Schneider CA1

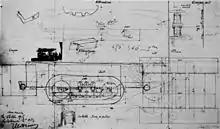
Tank drawings ordered by Colonel Estienne right after the Souain experiment, drawn on 11 December 1915. The plans are basically based on the 45 hp Holt caterpillar, but a little picture of the Holt Model 75 is attached

On 20 December Estienne, on leave in Paris, together with Ferrus visited Louis Renault in Boulogne-Billancourt, in vain trying to convince the car producer to get involved in the production of the new weapon system. Later the same day they received Brillié who disclosed the amount of work already done by Schneider on its project. The August order of ten vehicles had been confirmed on 7 December; on the 15th the official contract was signed. On 22 December, the Schneider company began to prepare for armoured vehicle production. It indicated it had the capacity to manufacture in total three hundred to four hundred units in 1916. At this point the Schneider project envisioned a ten tonne vehicle, armed by a 75 mm gun, protected by 10 mm chrome steel and powered by a specially developed 50 HP engine allowing for a top speed of 7 km/h. On the 27th, the paper design was adapted to incorporate some of Estienne's ideas; because the original drawings have not been rediscovered, it is impossible to determine to what extent this was done. The same day new tests were held with the Baby Holt tractor at Vincennes; the next day Estienne further elaborated his proposal at the GHQ. The prototype was fitted with extensions at the front and rear end to improve its trench-crossing capacity and successfully tested on 5 January 1916.